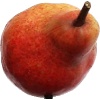
Label: Pear Red 1